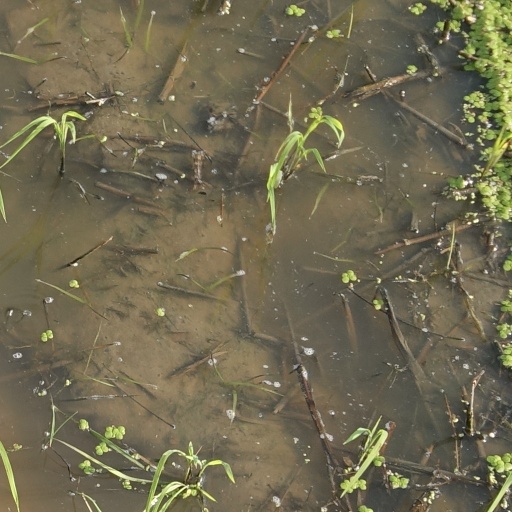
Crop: rice